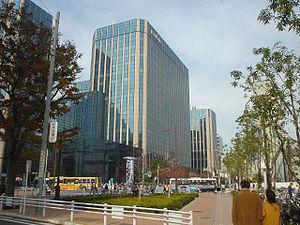
Ōmori est un des quartiers de l'arrondissement de Ōta dans la ville de Tokyo, à quelques kilomètres au sud de Shinagawa.